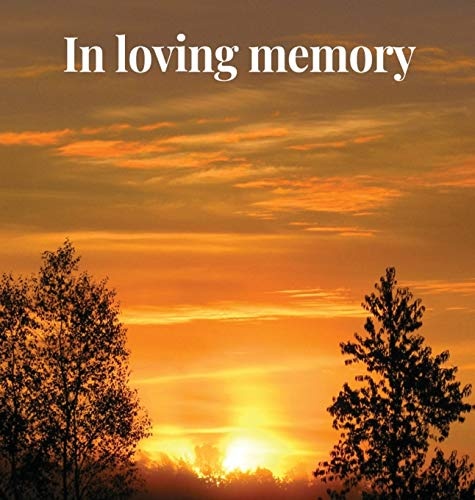
Memorial Guest Book (Hardback cover)
Brand: WoB
Category: Arts & Entertainment > Party & Celebration > Party Supplies